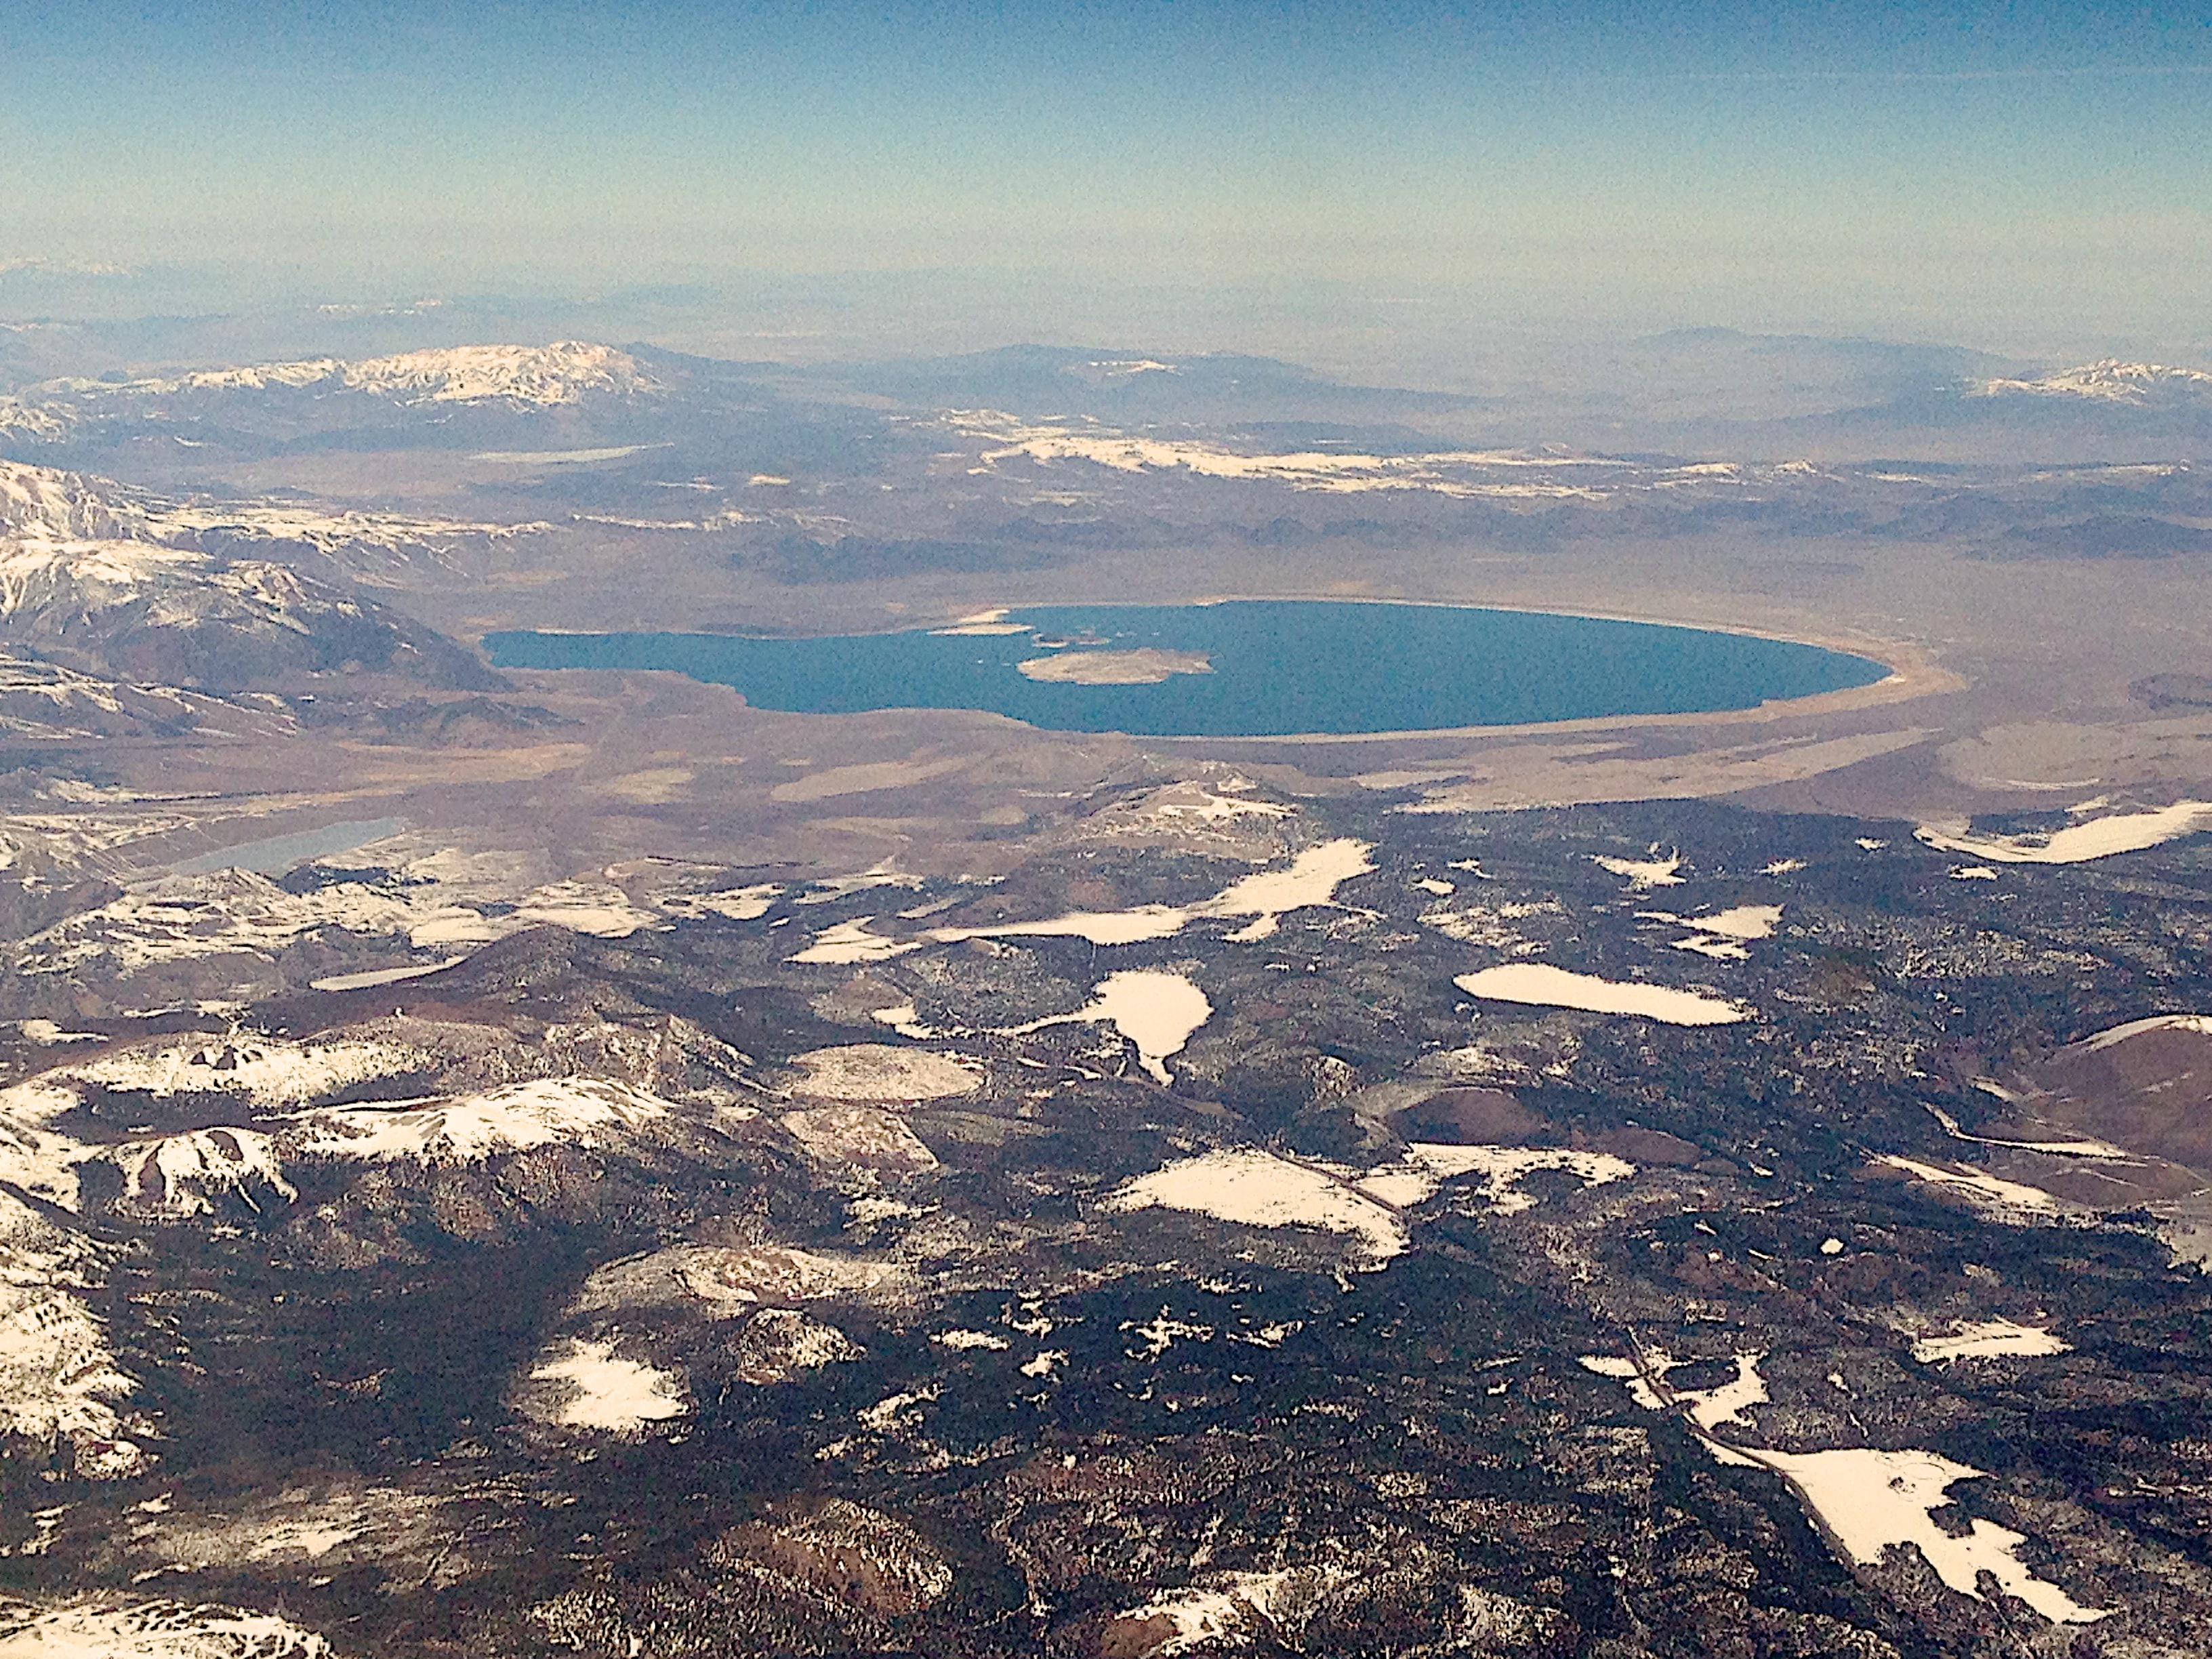
landscape, sea, coast, horizon, mountain, cloud, hill, dawn, mountain range, flight, plain, plateau, asia13, tundra, landform, aerial photography, geographical feature, atmospheric phenomenon, atmosphere of earth, mountainous landforms